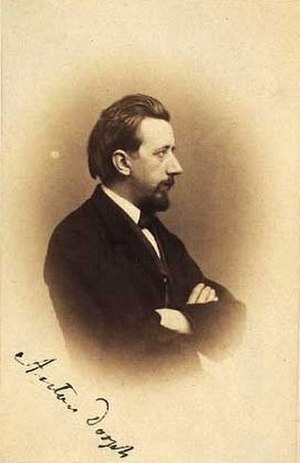
Anton Dorph
Anton Laurids Johannes Dorph eller Anton Dorph var en dansk maler og titulær professor.